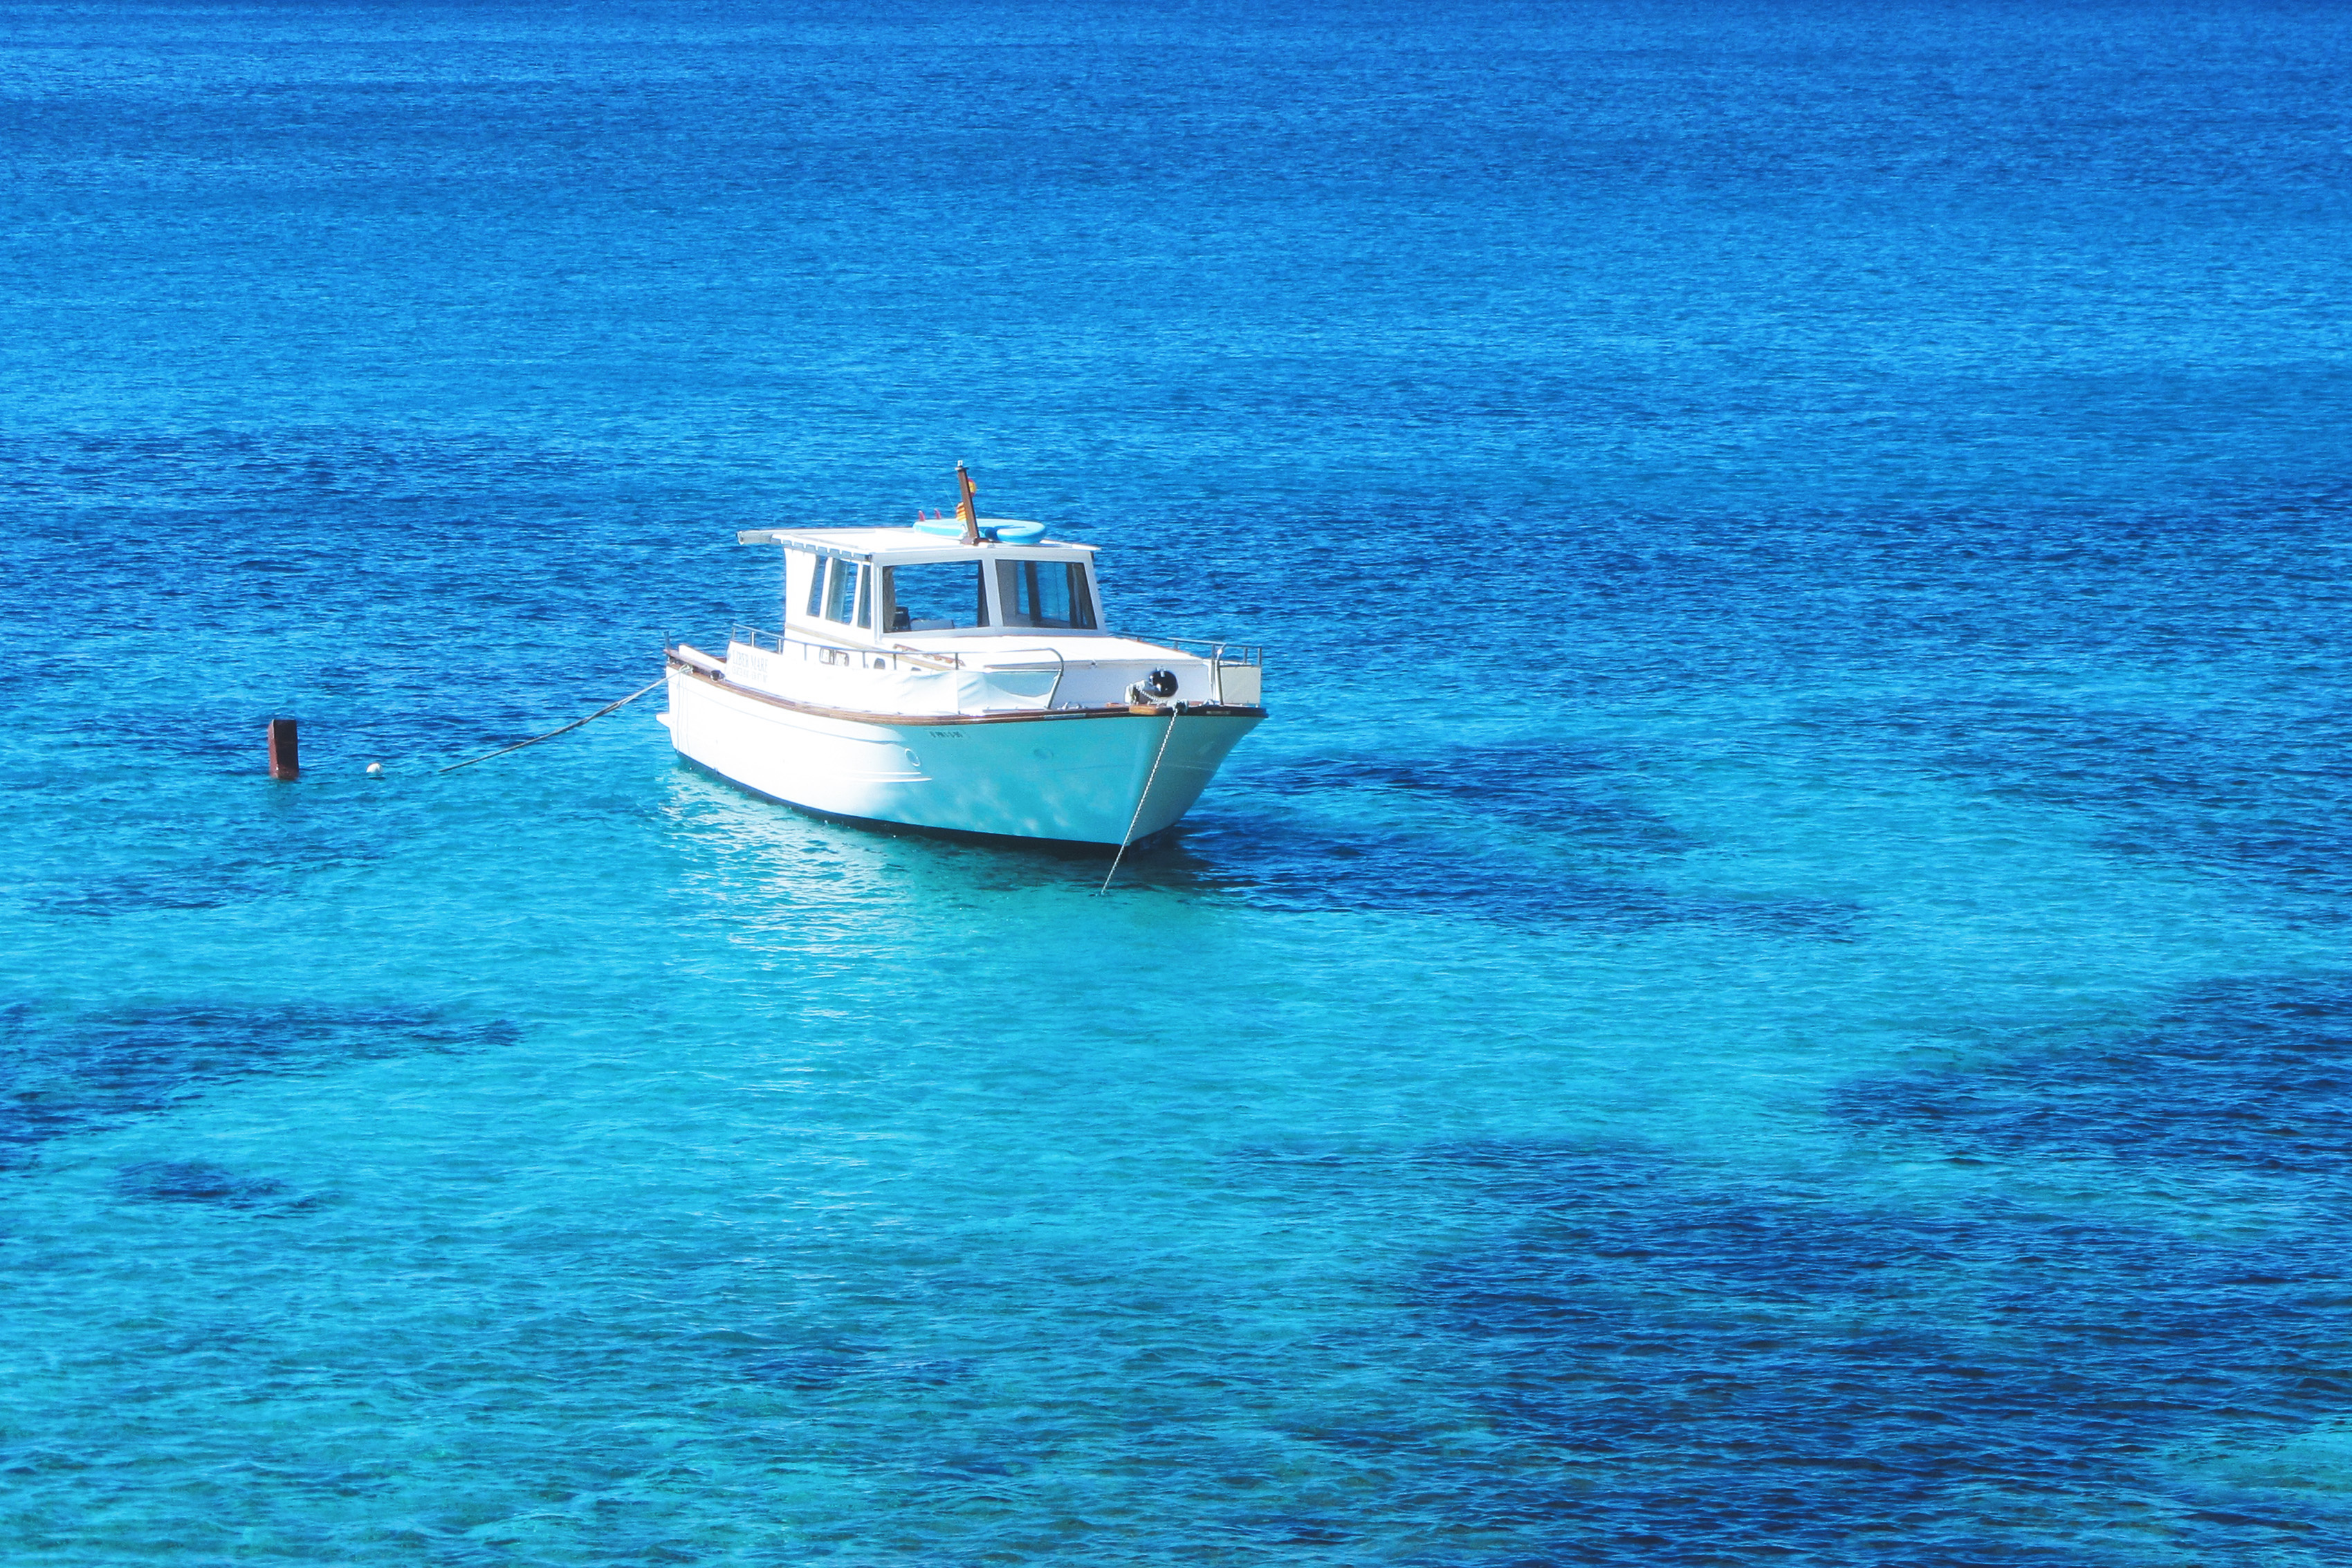
Vehicle type: Ships